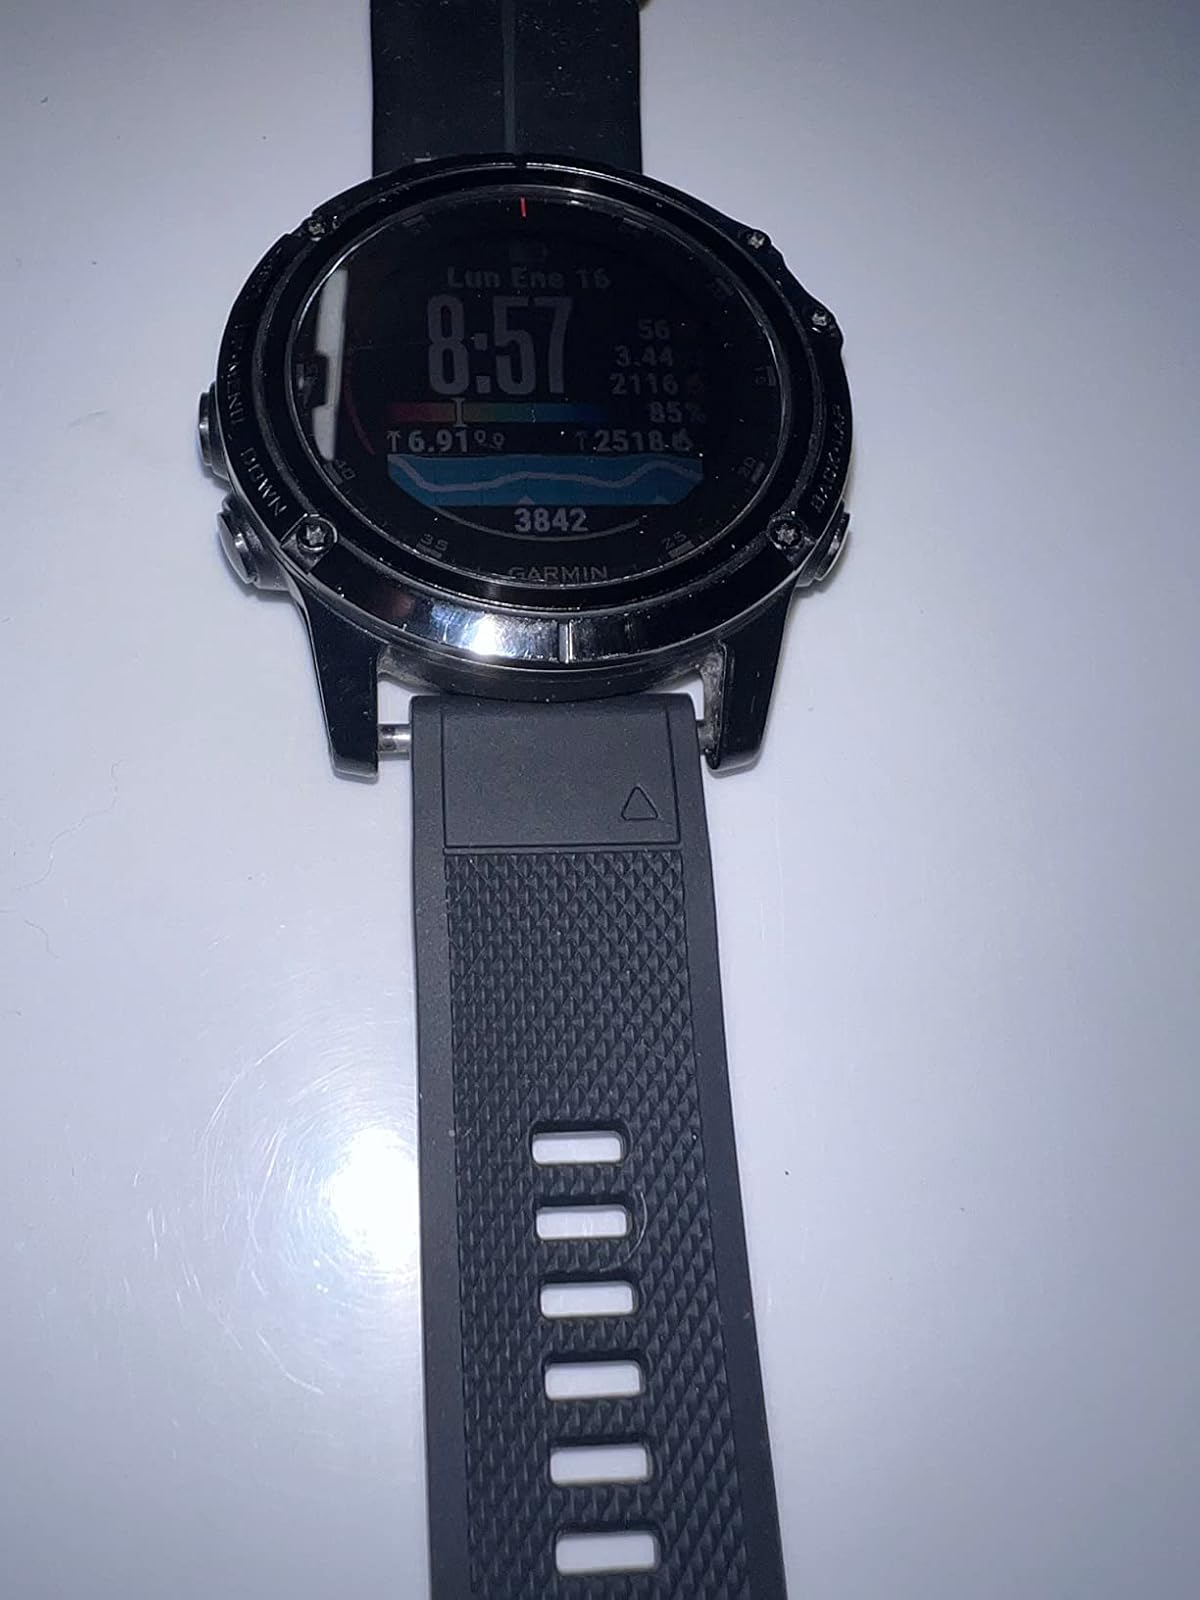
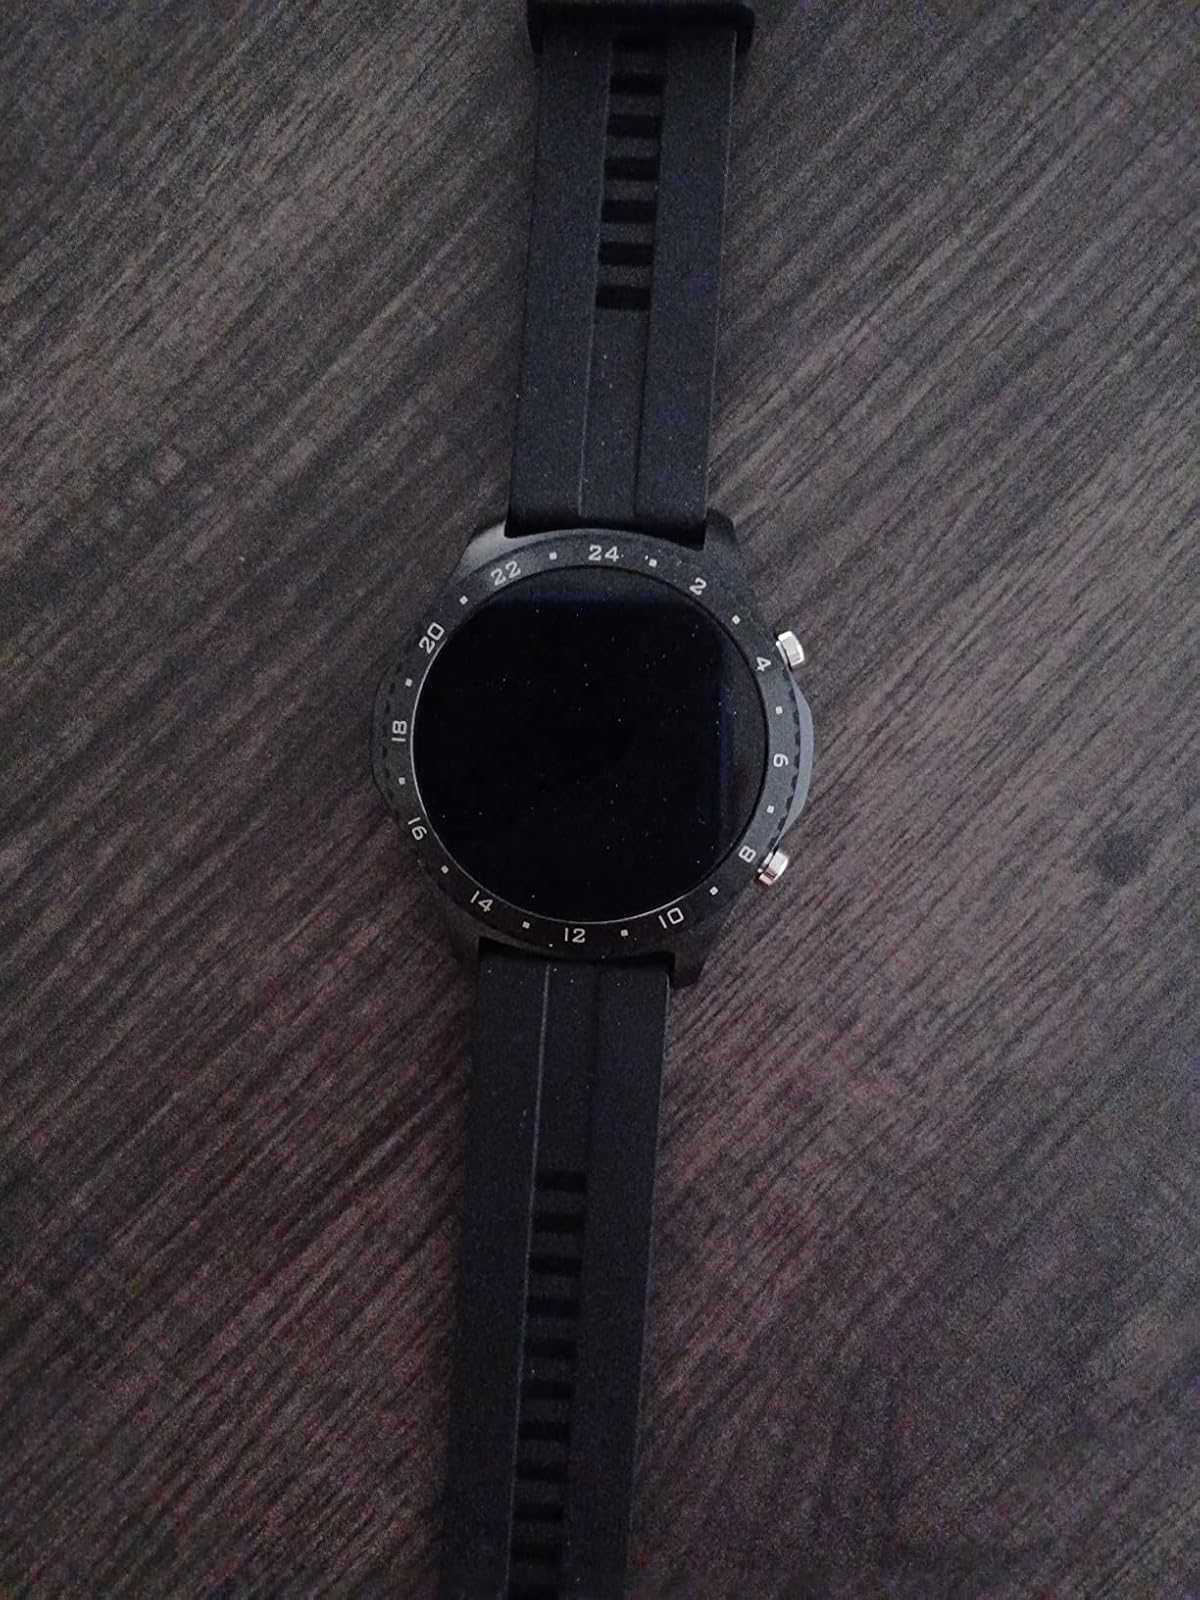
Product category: smartwatch
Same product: no